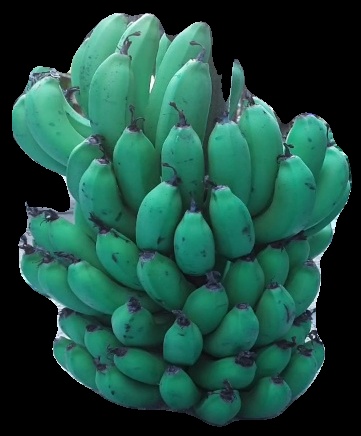
Variety: pachbale
Grade: grade2